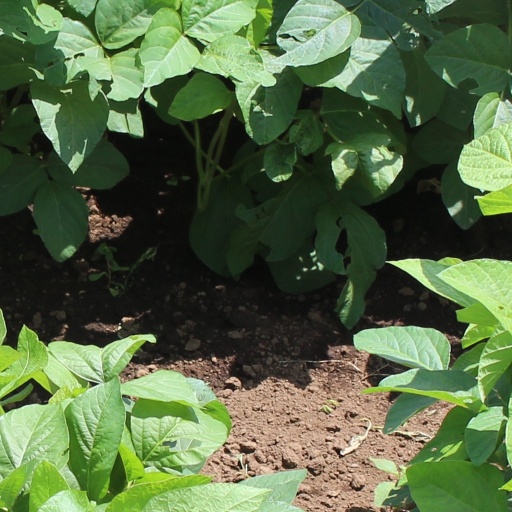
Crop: soybean